Tectonic evolution of the Transantarctic Mountains

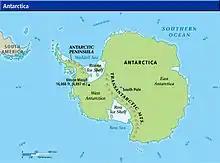
Map of Transantarctic Mountains

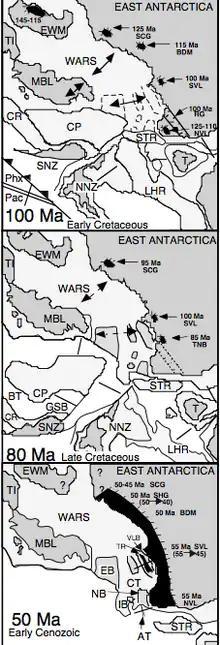
Paleogeographic reconstruction of WARS and TAM

Breakup of the super-continent Gondwana started in the early Jurassic around 184 million years ago (Ma), but Antarctica did not break up from Australia until the late Cretaceous (80 Ma). Just before the breakaway in the Late Jurassic and Early Cretaceous, rifting began to occur near the soon-to-be Transantarctic Mountains. It is uncertain whether this first episode of rifting caused any uplift of the mountain range. Some researchers say this episode is a reactivation of rift that was formed during the Gondwanide Orogeny, but it has never been proven. This event was followed by low-angle extensional faulting along the East Antarctic plate. No uplift occurred during this initial phase of faulting due to counteracting erosional events. Shortly after, during the Mid Cretaceous (100 Ma), the West Antarctic Rift System began to form. Certain models show that the rapid rifting and intense thermal forces are due to a shallow (50 km depth) lithosphere-asthenosphere boundary under the Transantarctic Mountains. Rifting in this area is still going on today. Such a long period of rifting leads to uplift due to prolonged lateral heat conduction in the mountain belt. This is backed by seismic evidence. Initial surface uplift began approximately 55 Ma during the Early Cenozoic era.